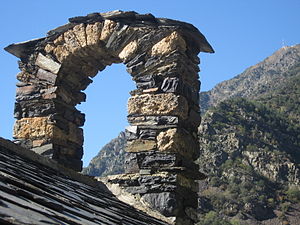
Escaldes-Engordany
Escaldes-Engordany er et af de syv sogne i Andorra. Sognet, der er på 30 km², ligger i den sydlige del og har 16.078 indbygger.